Transport in Fukuoka-Kitakyushu

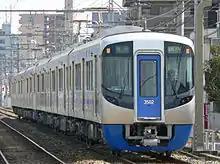
Nishitetsu 3000 series EMUs

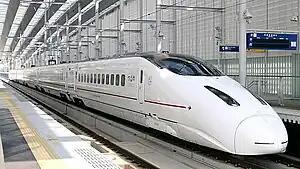
Kyūshū Shinkansen

The passenger rail network in Fukuoka-Kitakyushu metropolitan area (see also Northern Kyushu) is dense around the cities of Fukuoka and Kitakyushu and Shimonoseki, declining in density between and around the two primary cities. Passenger railway usage and density is lower than that of Greater Tokyo or Keihanshin, with the region having a little less than 6 million people. Similar to other areas of Japan, few free maps exist of the entire network; only stations of a particular company are shown, along with key transfer points. The Sanyō Shinkansen serves as the backbone of intercity rail transport connecting Hakata and Kokura Stations to Honshu. Kyūshū Shinkansen lines are completed on March 12, 2011, running to Kagoshima.